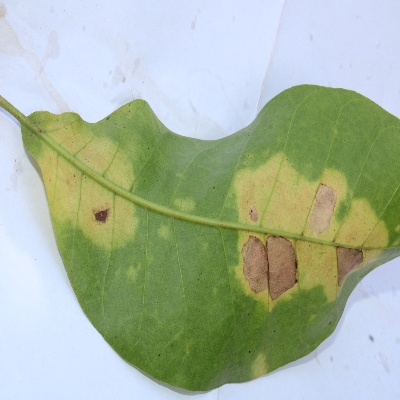
Crop: Cashew
Condition: anthracnose